William Ray (pathologist)

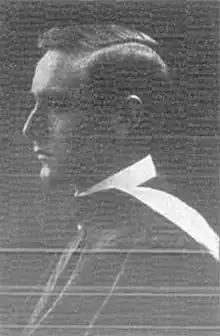
William Ray in 1907

William Ray (c. 1884 – 6 or 7 June 1953) was an English-born academic in Adelaide, South Australia.